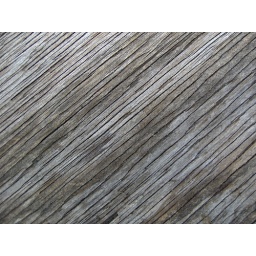
A wooden table at a restaurant in Miami Beach.